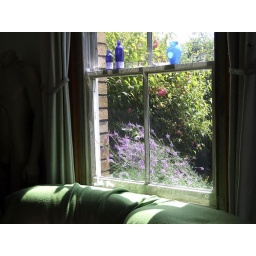
Puple flowers in mums garden from the living room window